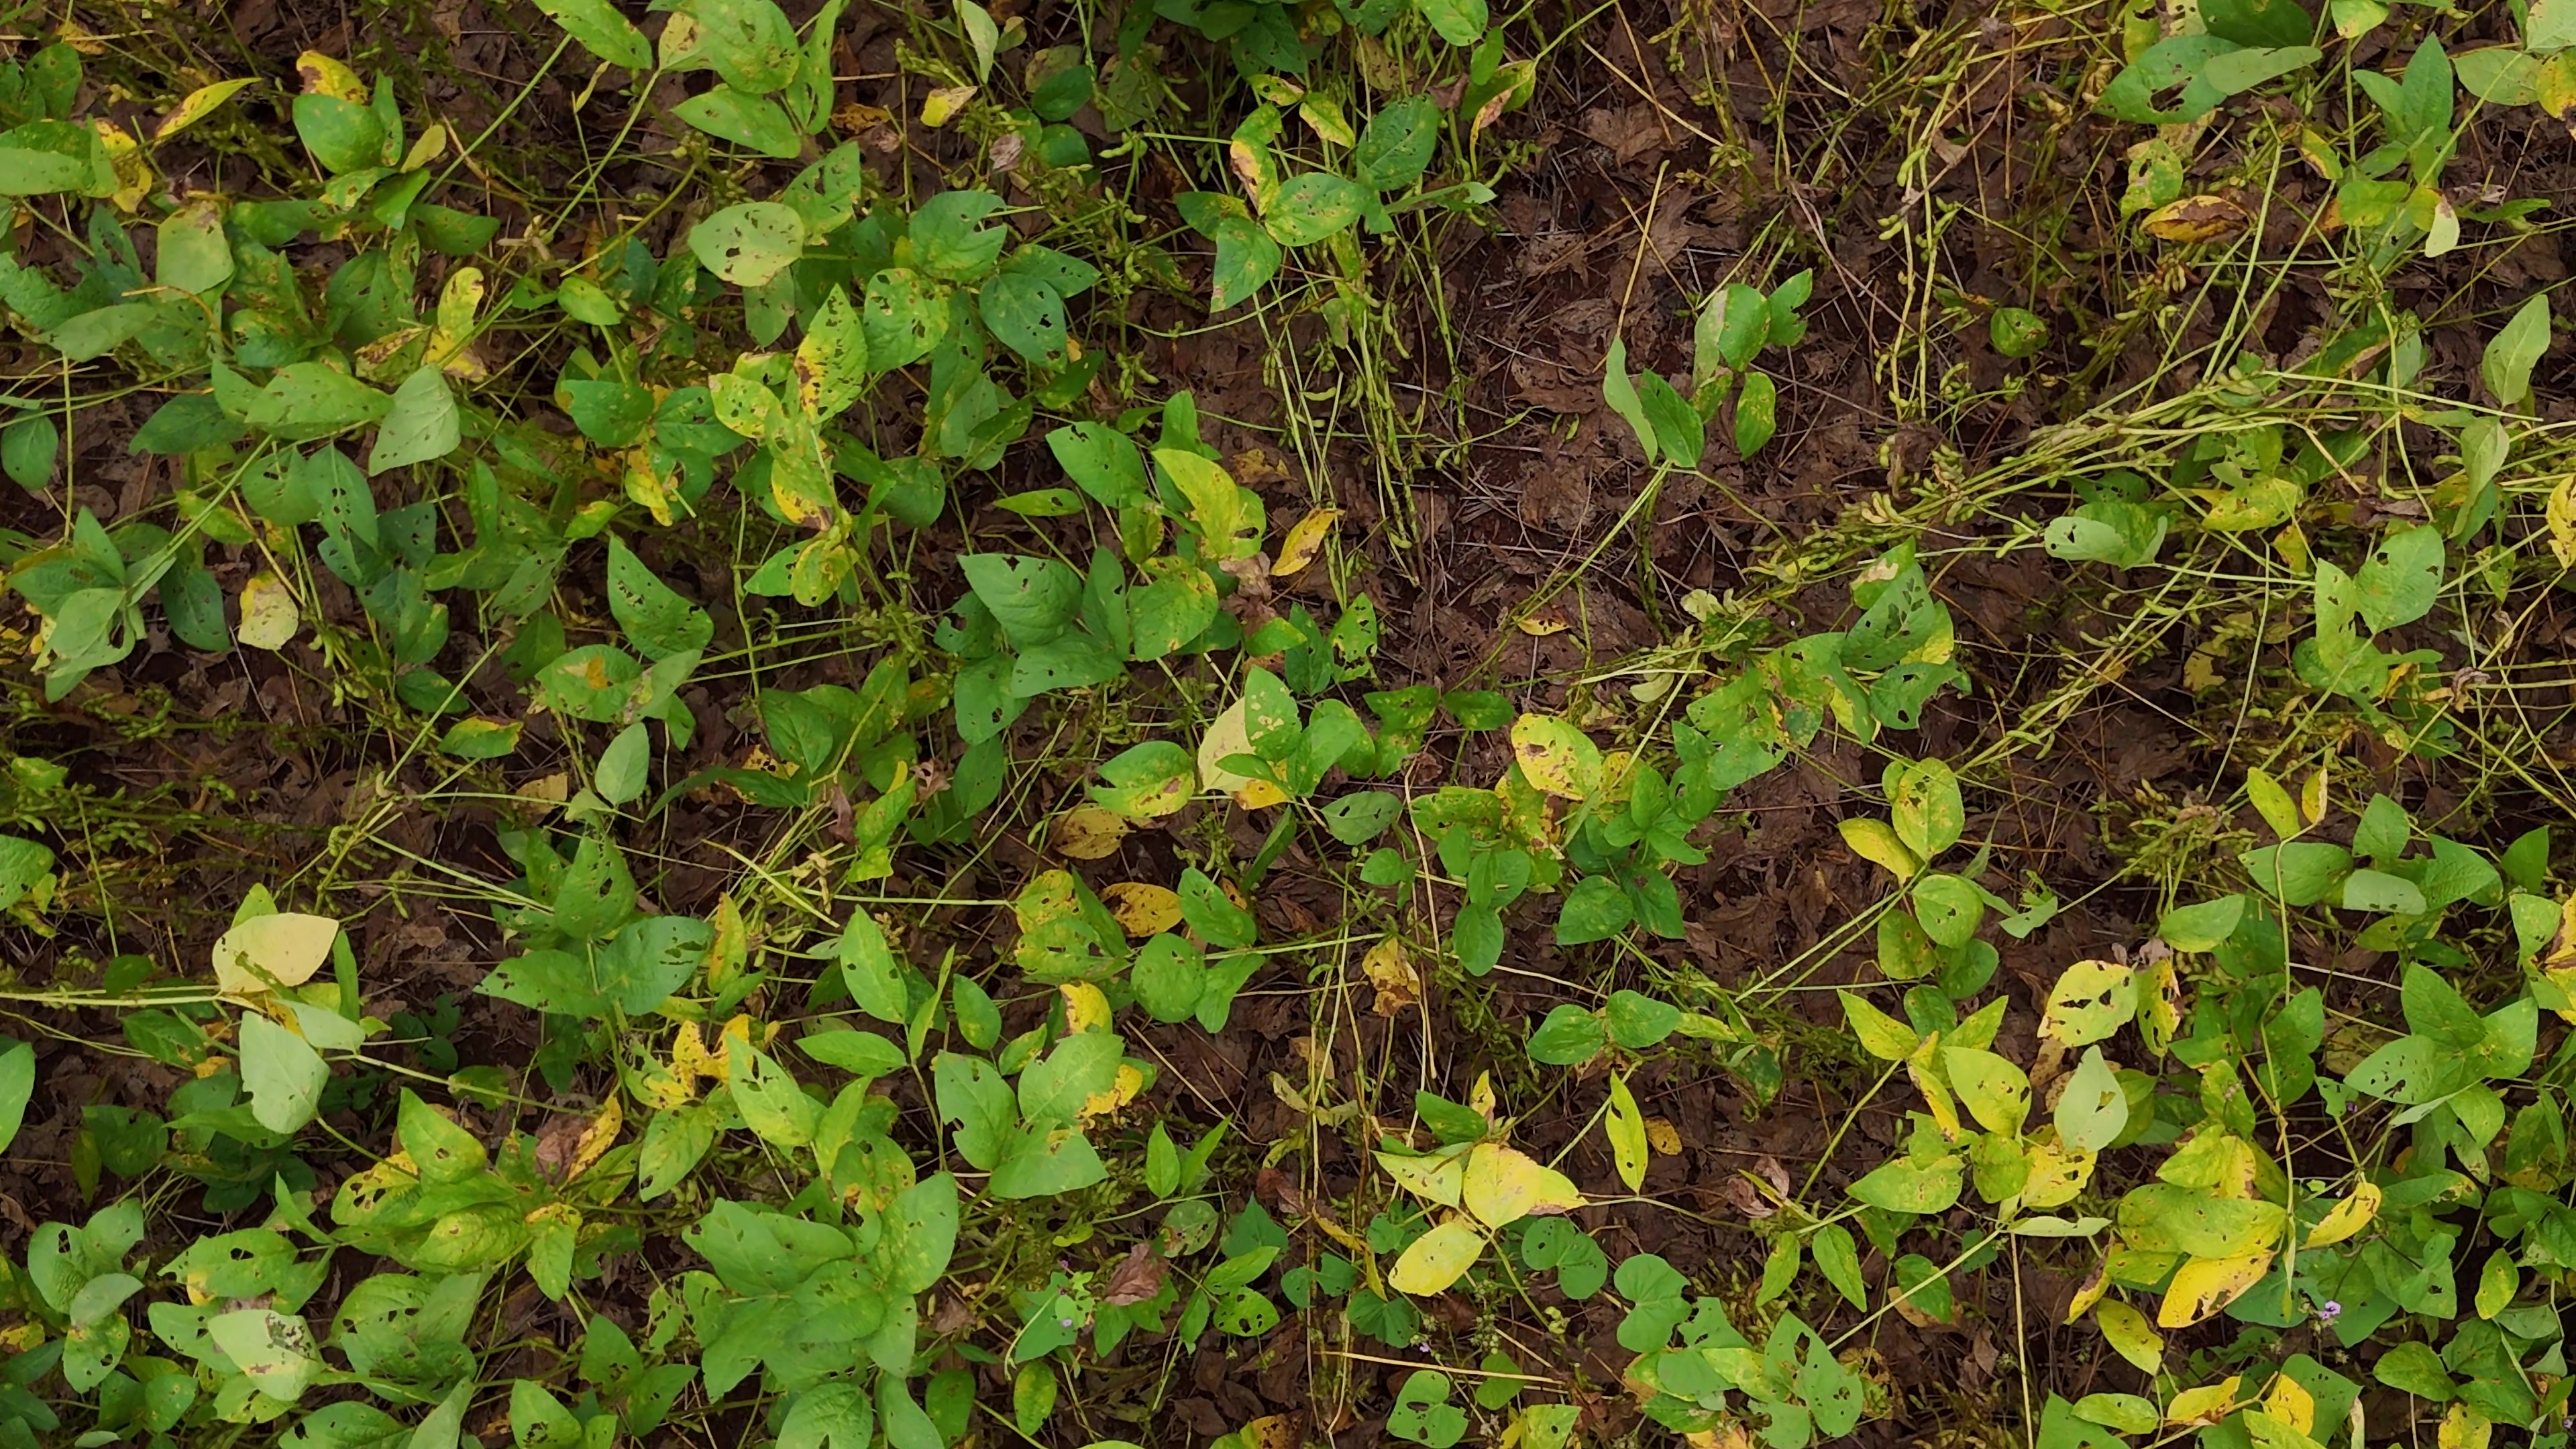
Label: Rust